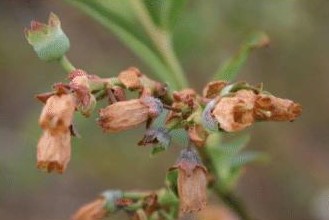
Plant: Blueberry
Disease: blueberry botrytis blight